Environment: real
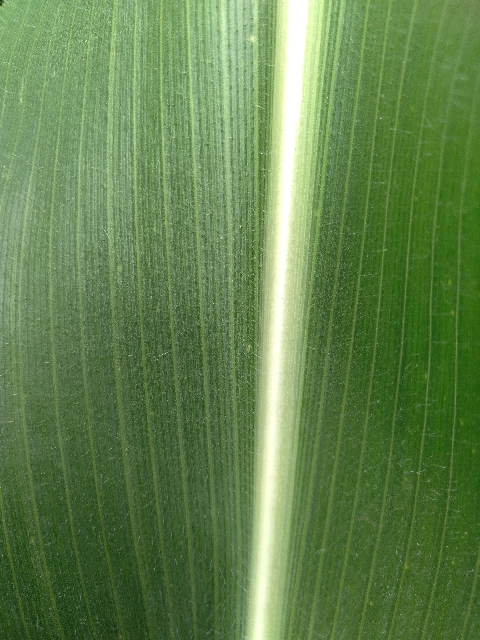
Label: healthy